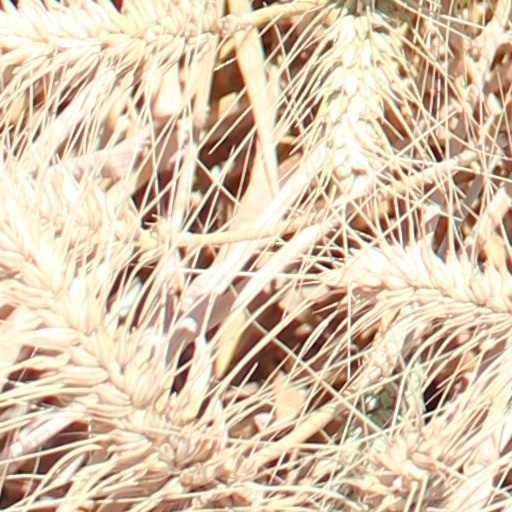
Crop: wheat